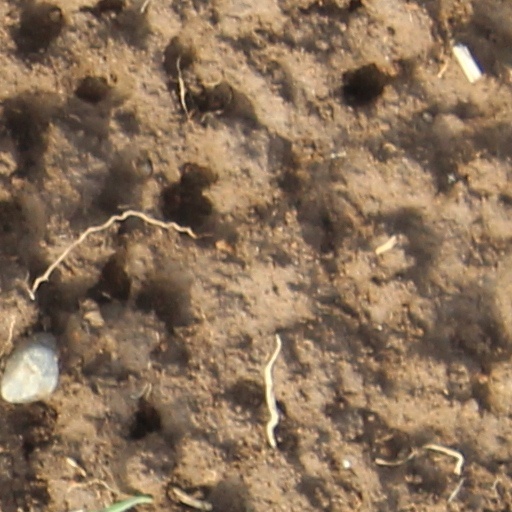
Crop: wheat